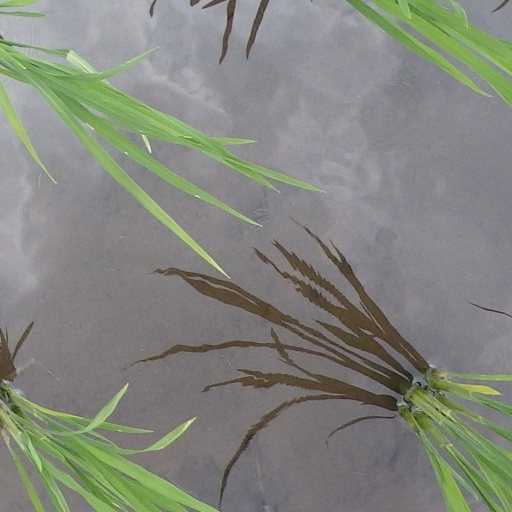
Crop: rice